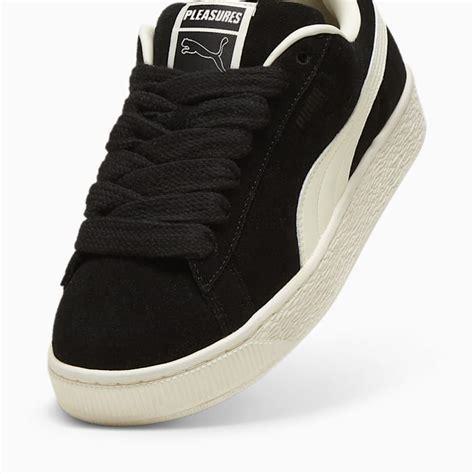
Brand: Puma
Model: Suede XL